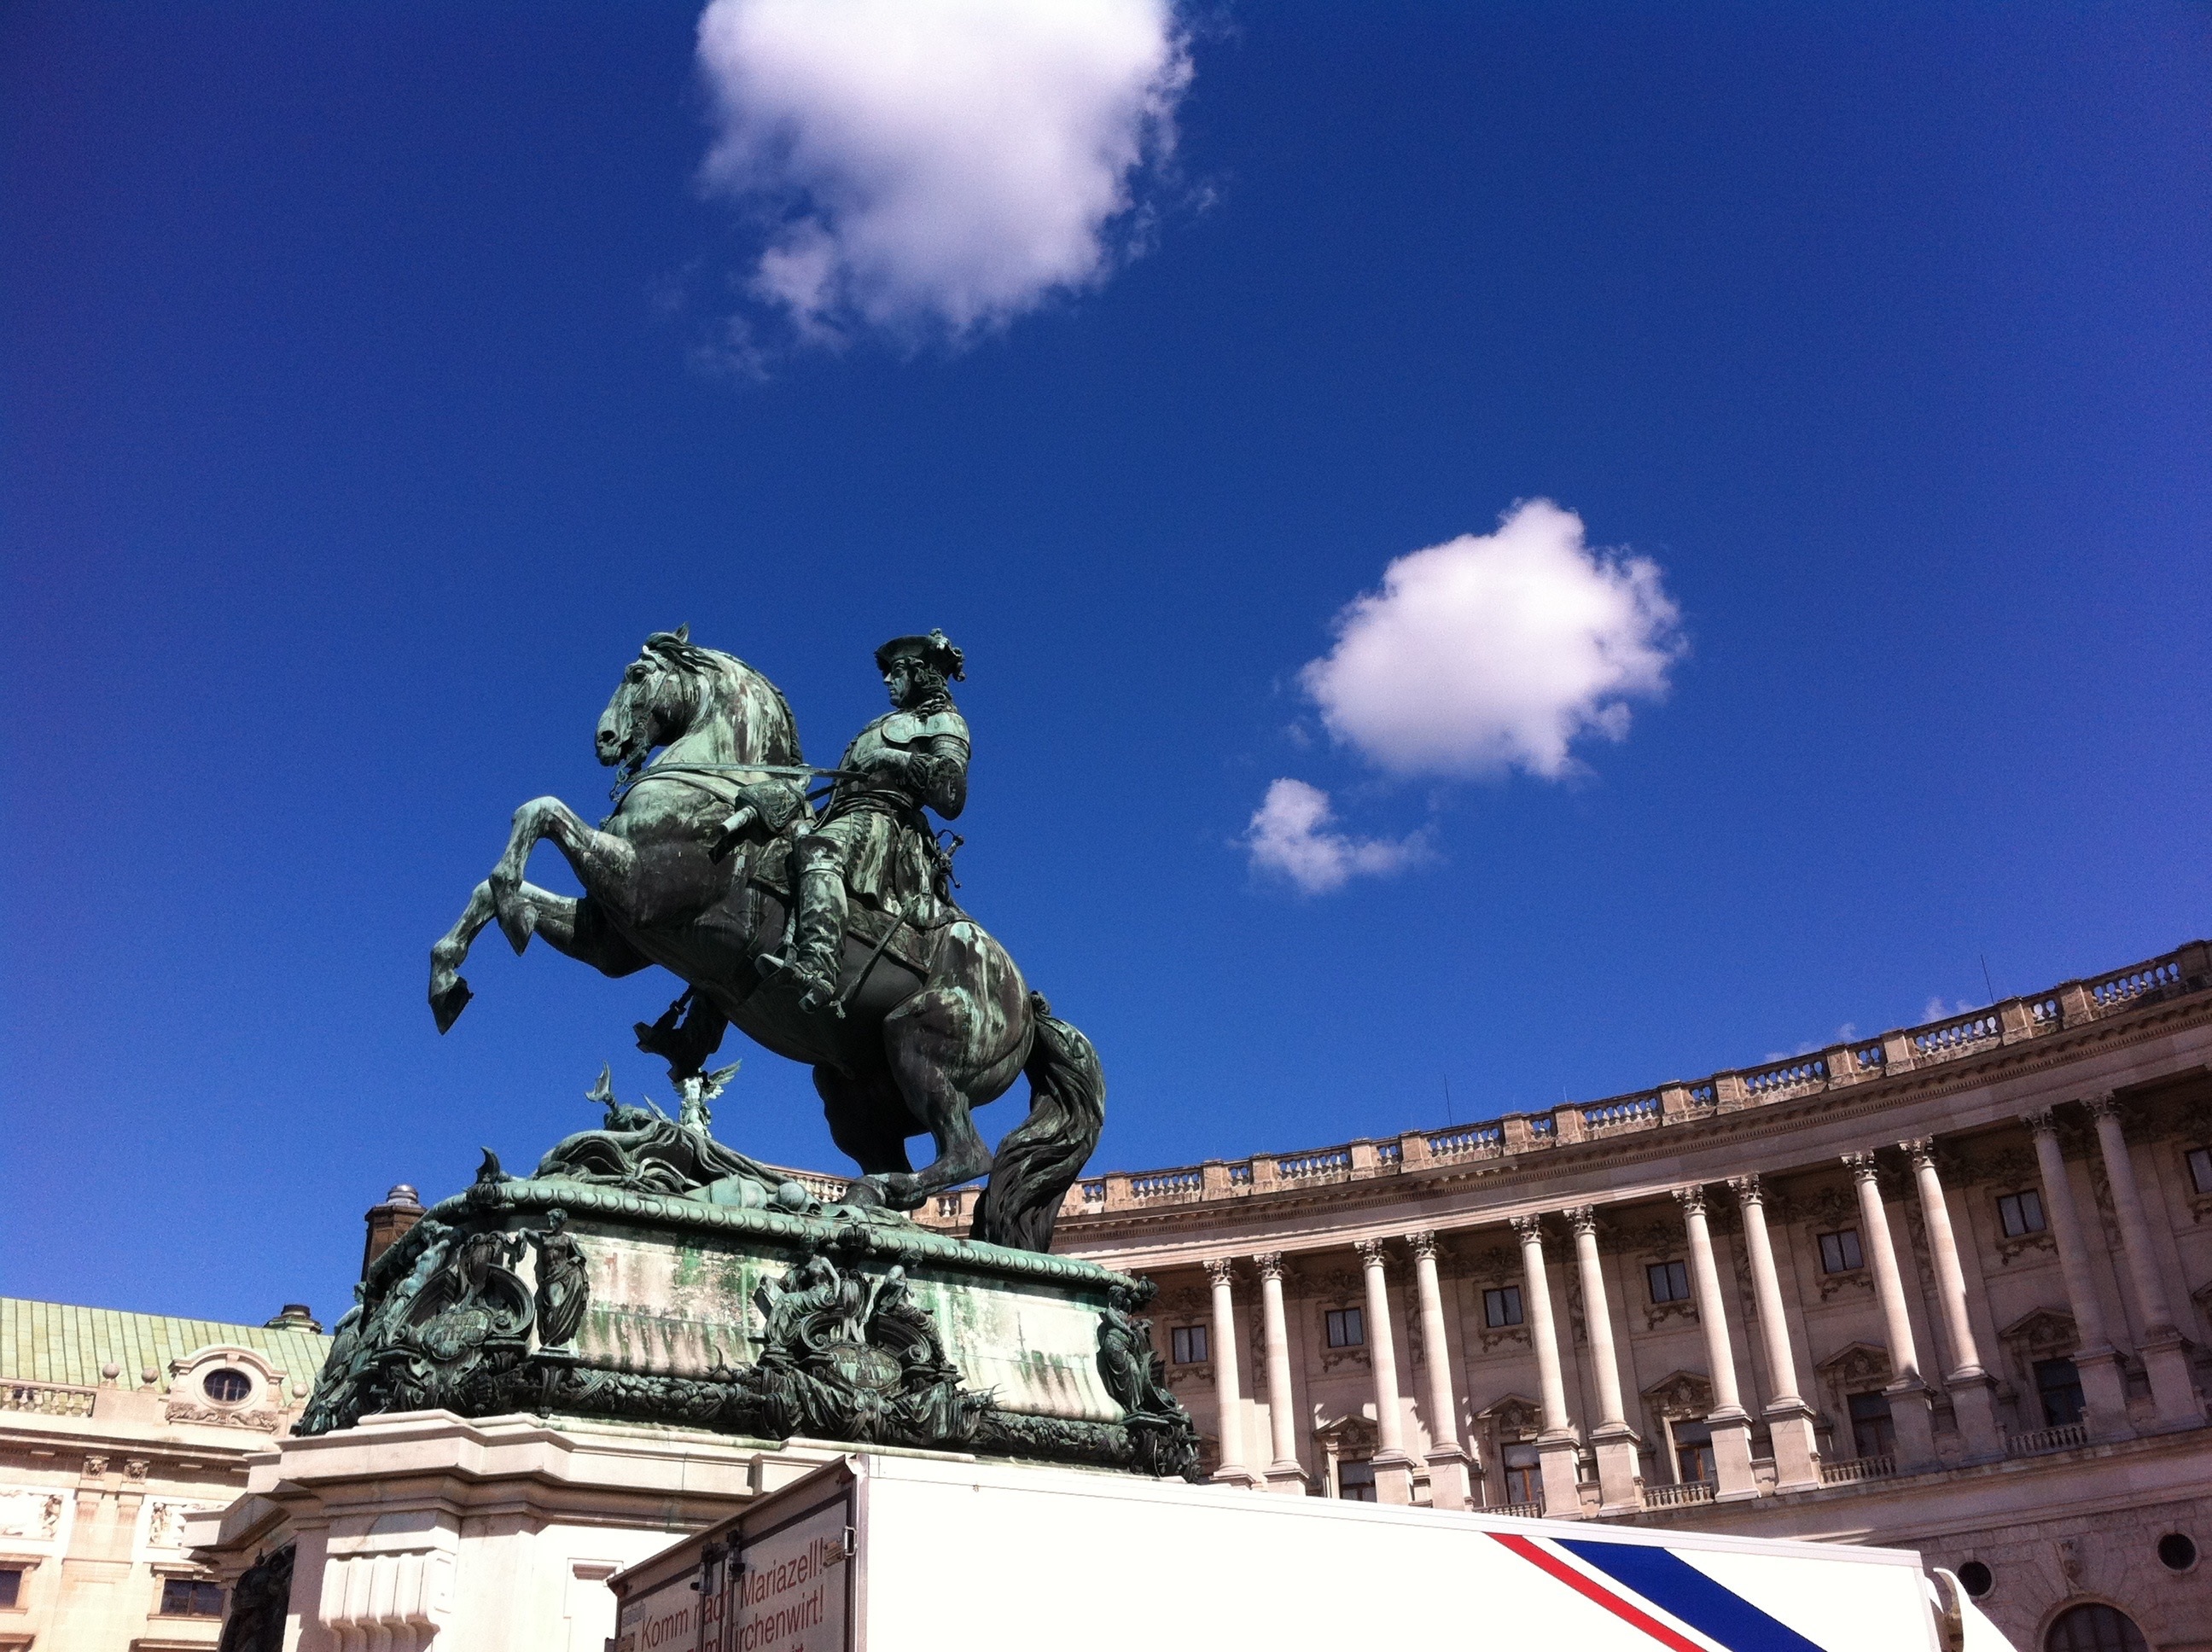
architecture, structure, sky, monument, statue, landmark, historic, extreme sport, austria, viena, screenshot